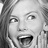
Emotion: surprise